Glycerol

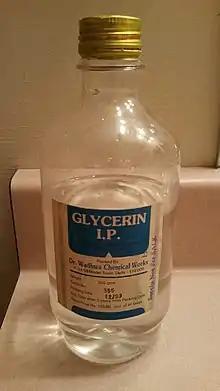
A bottle of glycerin purchased at a pharmacy

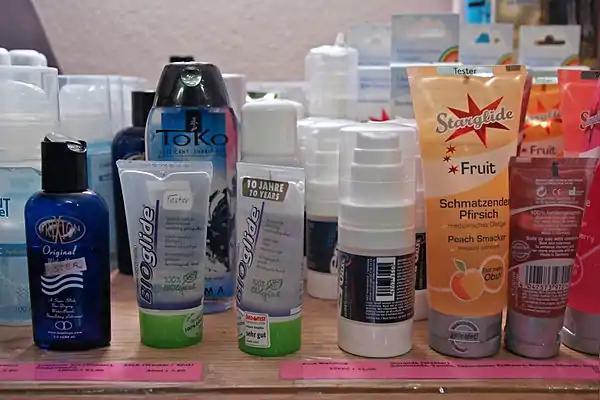
Personal lubricants commonly contain glycerol

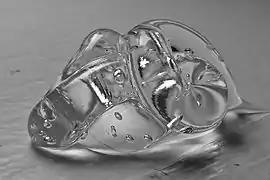
Glycerol is an ingredient in products such as hair gel

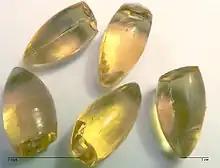
Glycerol suppositories used as laxatives

Glycerol is used in medical, pharmaceutical and personal care preparations, often as a means of improving smoothness, providing lubrication, and as a humectant.